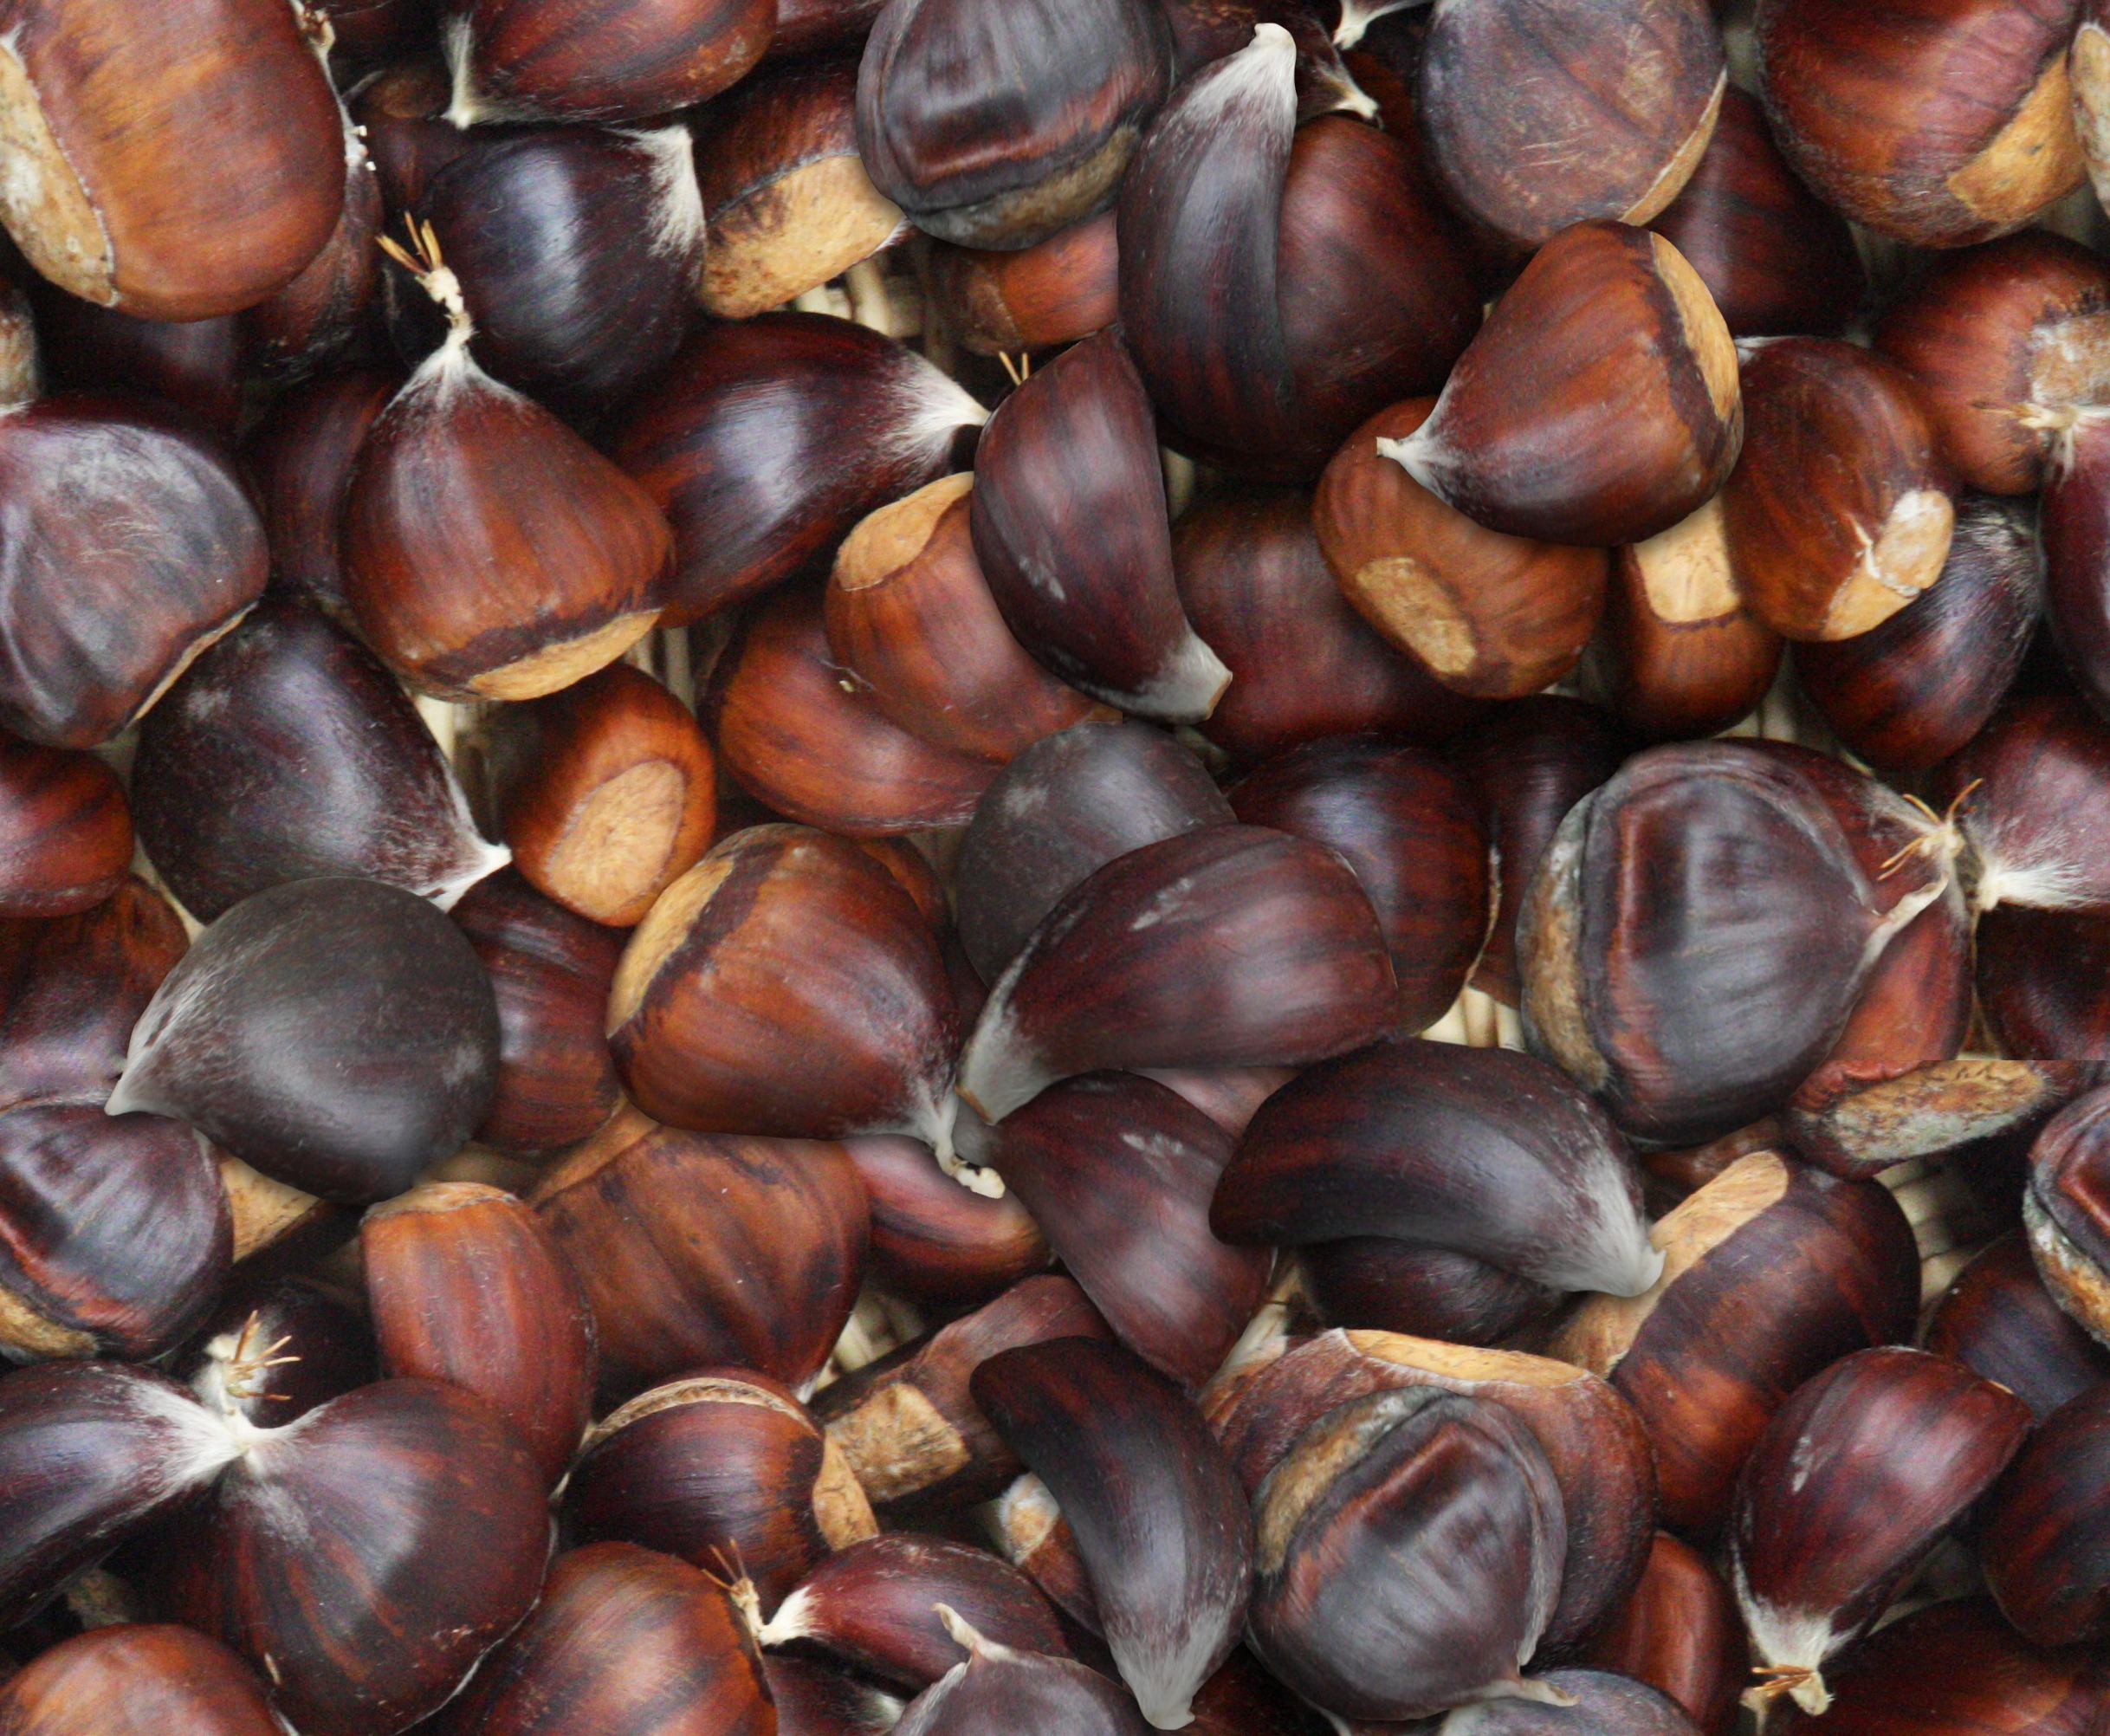
structure, texture, food, produce, autumn, nut, background, wallpaper, hazelnut, chestnut, shallot, maroni, date palm, nuts seeds, reps, rimless